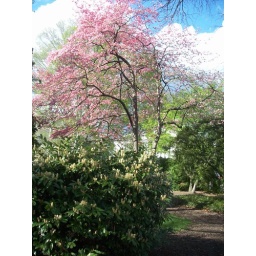
I found this tree near the white house